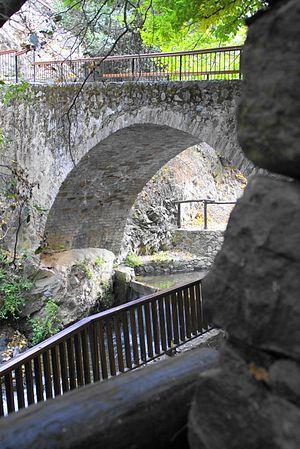
Kakopetriá est une localité de Chypre, située à 55 km au sud-ouest de la capitale, Nicosie, en face de contreforts nord des Montagnes de Troodos. Elle se trouve à une altitude de 667 mètres et c'est le plus haut village de la vallée de Soléa. Elle compte 1 200 habitants permanents et quelques centaines d'autres qui ont une résidence secondaire, ou sont originaires de Kakopetriá, mais travaillent à Nicosie. Elle est entouré par la forêt et est construite sur les rives de rivières Kargotis et Garillis.